Everlast

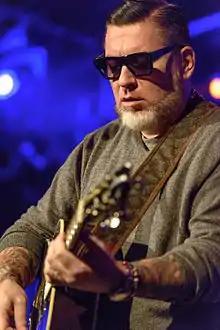
Everlast performing in 2015

Erik Francis Schrody (born August 18, 1969), known by his stage names Everlast and Whitey Ford, is an American rapper, singer, and songwriter who was the frontman for hip hop group House of Pain. His breakthrough as a solo artist came in 1998 with his album "Whitey Ford Sings the Blues", which blended rock and hip-hop and garnered him his first Grammy Award nomination for the song "What It's Like". The album peaked at number 9 on the "Billboard" 200 album chart, while the single peaked at number 13 on the "Billboard" Hot 100 singles chart. As of 2023, they remain his highest mainstream chart positions for an album and single respectively.